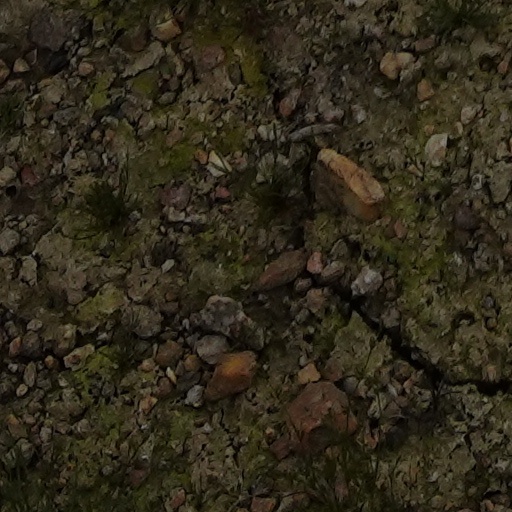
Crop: wheat